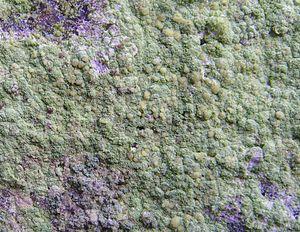
Psilolechia lucida, Koad Krenn - Pont Callec (Morbihan, Bretagne, France)
Les Pilocarpaceae sont une famille de champignons lichénisés. Il s'agit de lichens au thalle encroûtant ou granuleux, dont la répartition est essentiellement tropicale et l'habitat surtout foliicole. Près de 30 genres lui sont actuellement rattachés, dont deux — Byssoloma et Fellhanera — comportent chacun plus de 50 espèces.
Les Lecanorales sont un ordre de champignons lichénisés. Avec près de 5 695 espèces réparties en 269 genres, il s'agit de l'ordre le plus important des Lecanoromycetes, comportant presque exclusivement des lichens.